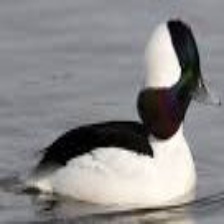
Species: BUFFLEHEAD
Scientific name: BUCEPHALA ALBEOLA
ImageNet parent category: drake